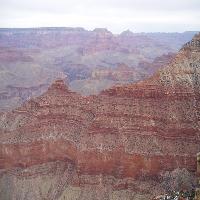
Weather: cloudy or overcast